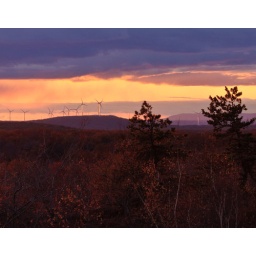
view of the wind mills from the tower in lackawanna forest